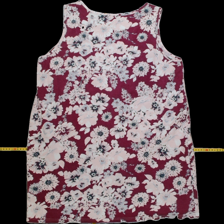
View: back
Type: Tank top
Category: Ladies
Brand: Not Applicable
Colors: Multicolor
Material: 100%cotton
Pattern: Floral print
Cut: Regular, C-collar
Size: XL
Season: Summer
Trend: No trend
Stains: No
Price range: <50
Recommended usage: Export